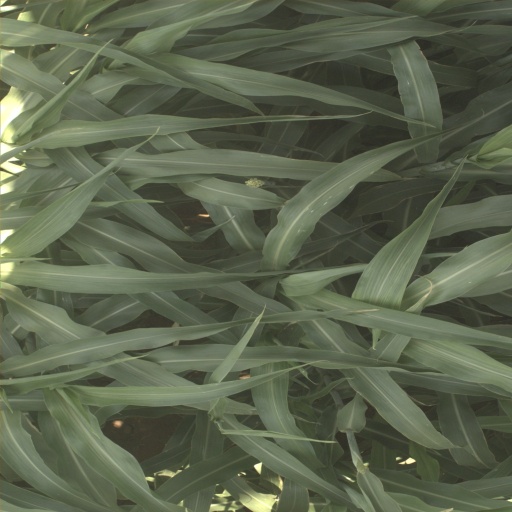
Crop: sorghum